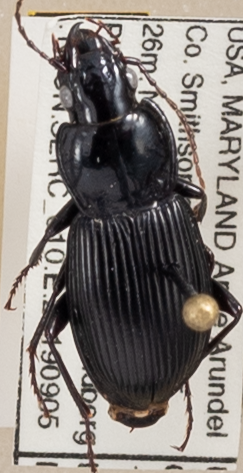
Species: Pterostichus coracinus
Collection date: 2019-08-29
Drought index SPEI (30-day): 0.074
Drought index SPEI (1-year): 1.69
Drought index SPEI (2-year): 2.09